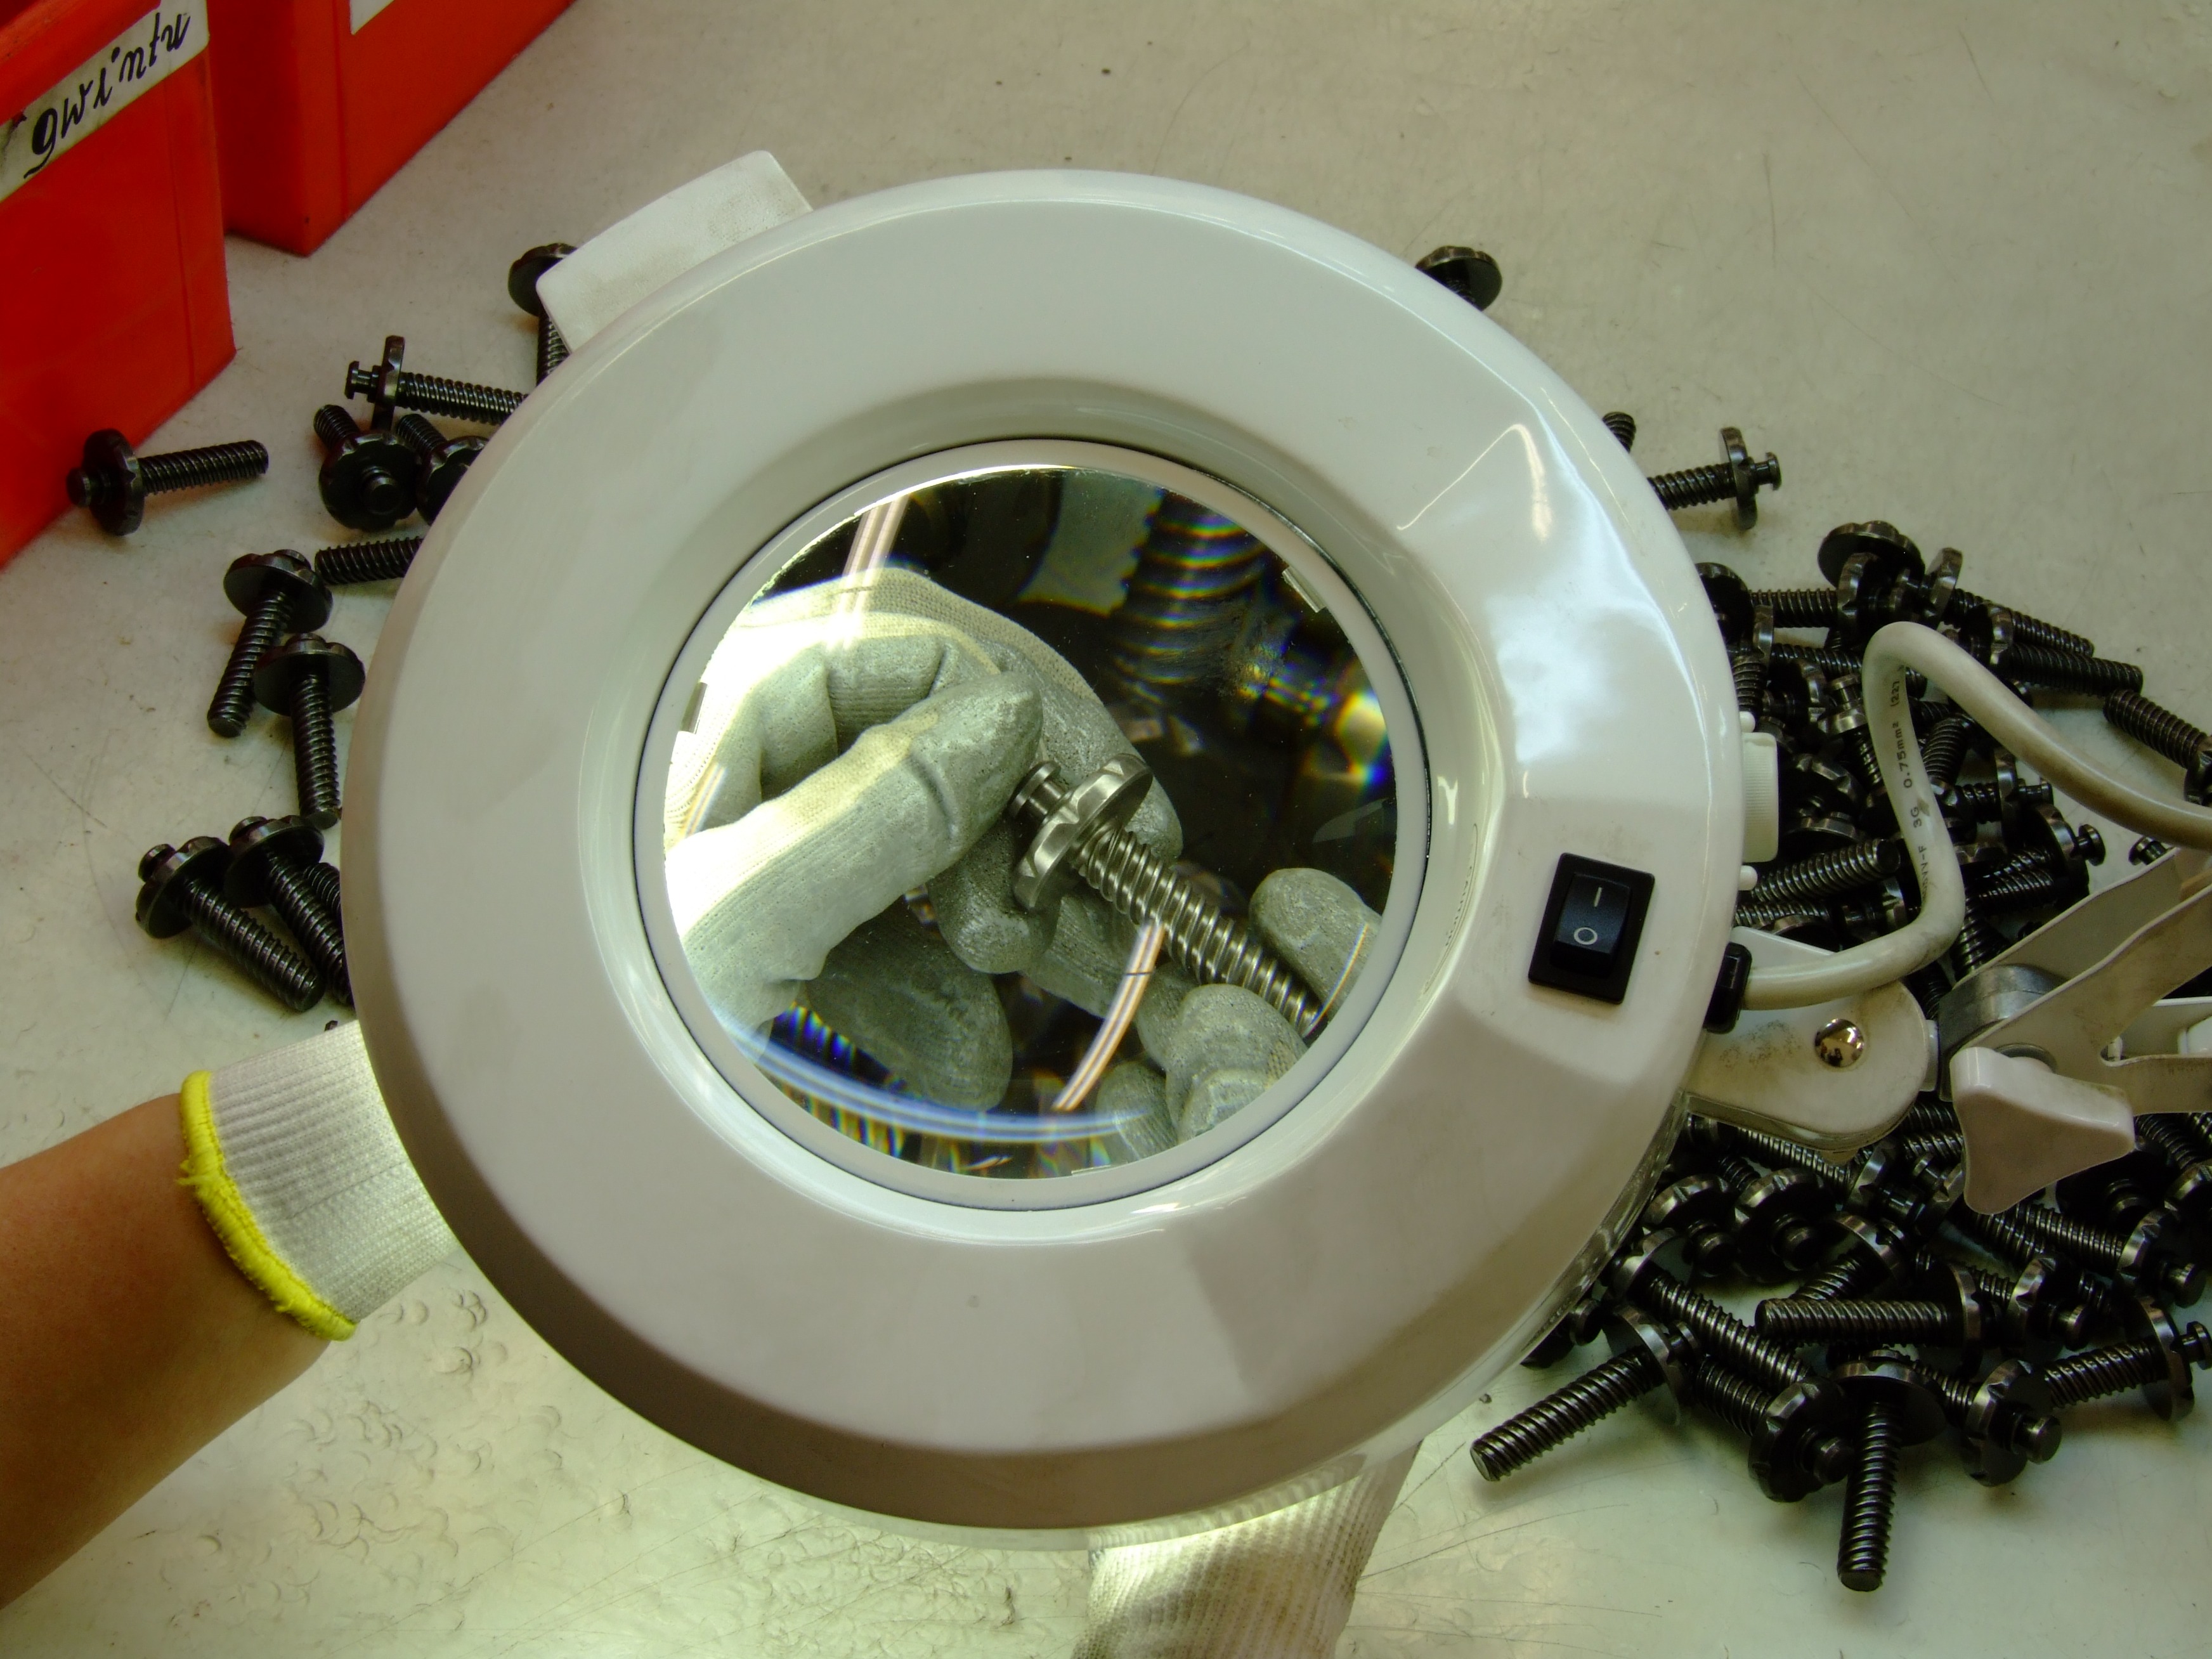
wheel, window, vehicle, motorcycle, nut, steering wheel, screw, engine, rim, test, quality, magnifier, the quality of the, aircraft engine, r ba